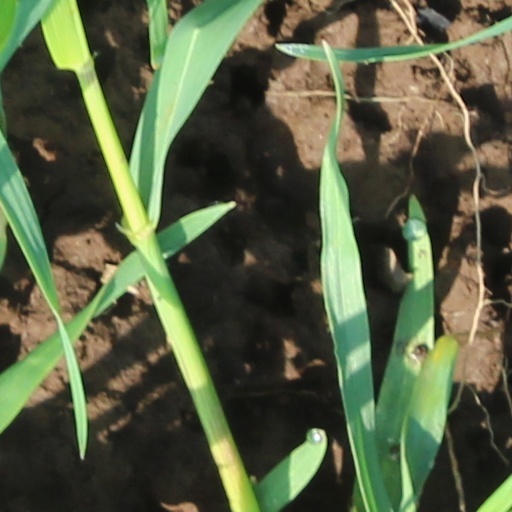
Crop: wheat